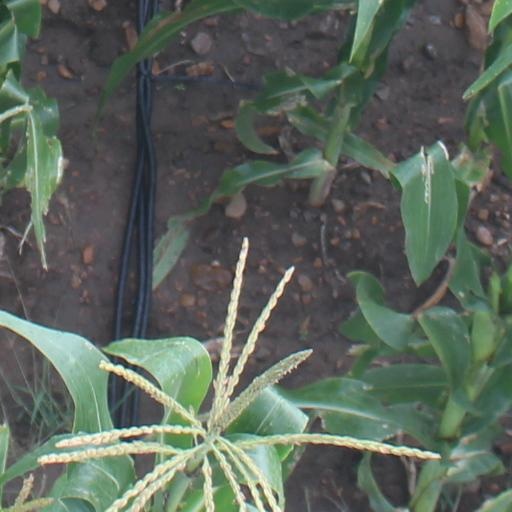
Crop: maize; corn